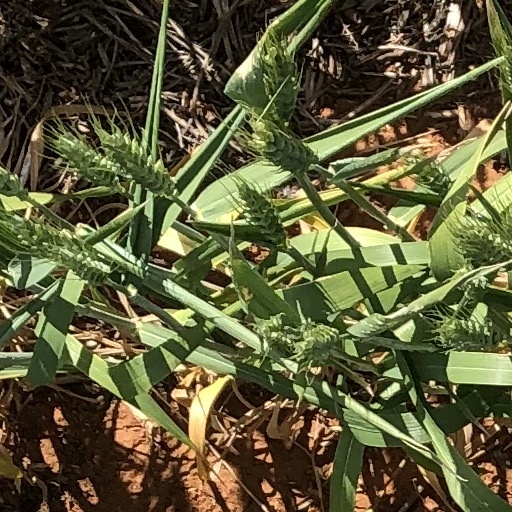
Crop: wheat